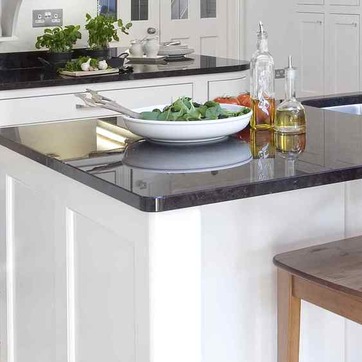
Material: polishedstone